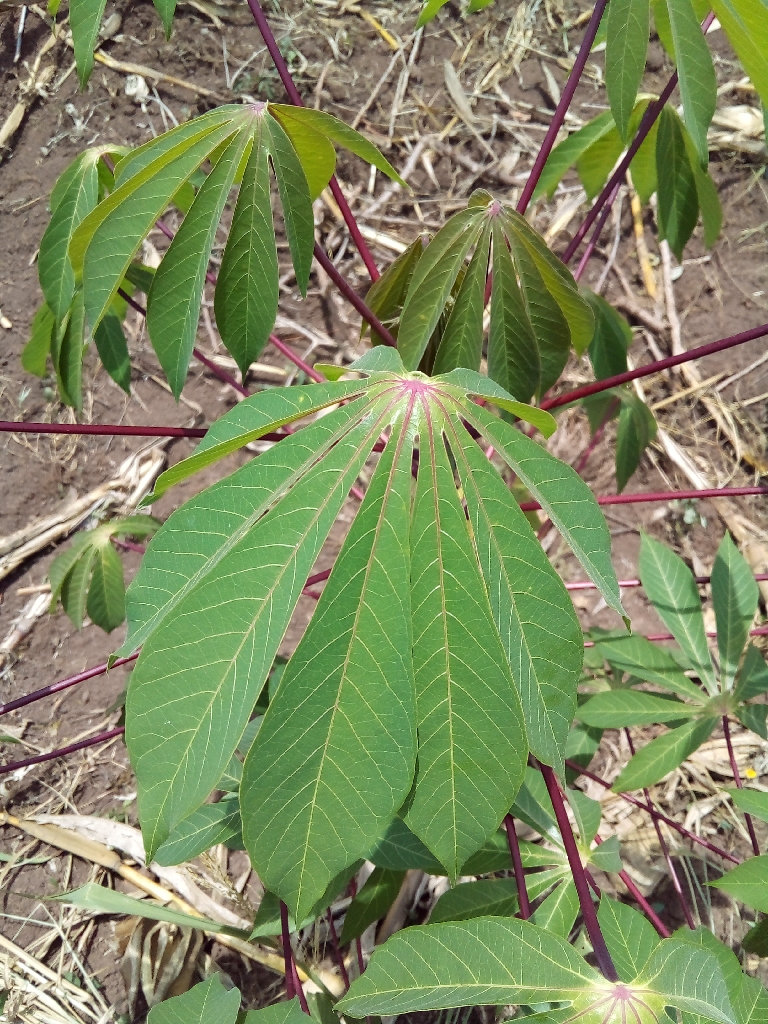
Label: healthy